Alma School/Main Street station

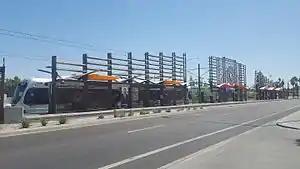

Alma School/Main Street station is a station on the A Line of the Valley Metro Rail system in Mesa, Arizona, United States. The station is located one block east of the intersection of West Main Street and Alma School Road and opened on August 22, 2015 as part of the Central Mesa Extension.